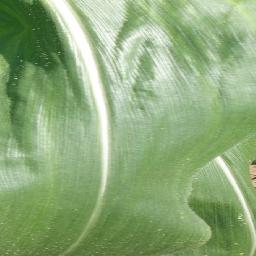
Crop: corn
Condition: (maize)_healthy